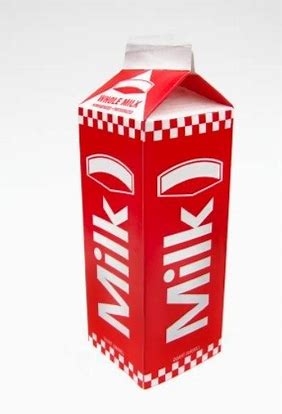
Label: paper